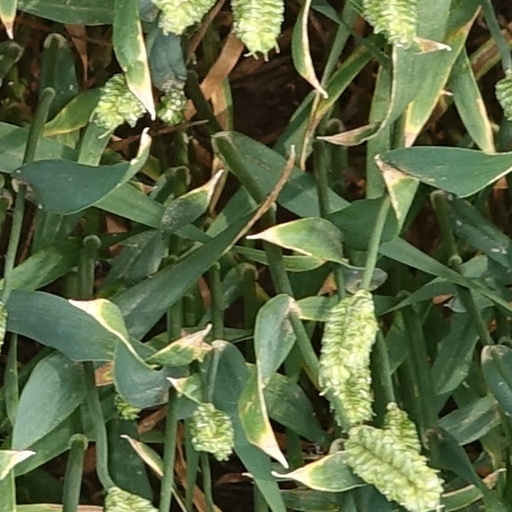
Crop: wheat